César Gioja

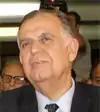
Portrait of César Ambrosio Gioja Senador

César Ambrosio Gioja (born 10 February 1945, San Juan) is an Argentine Justicialist Party politician. He sits in the Argentine Senate representing San Juan Province in the majority block of the Front for Victory.